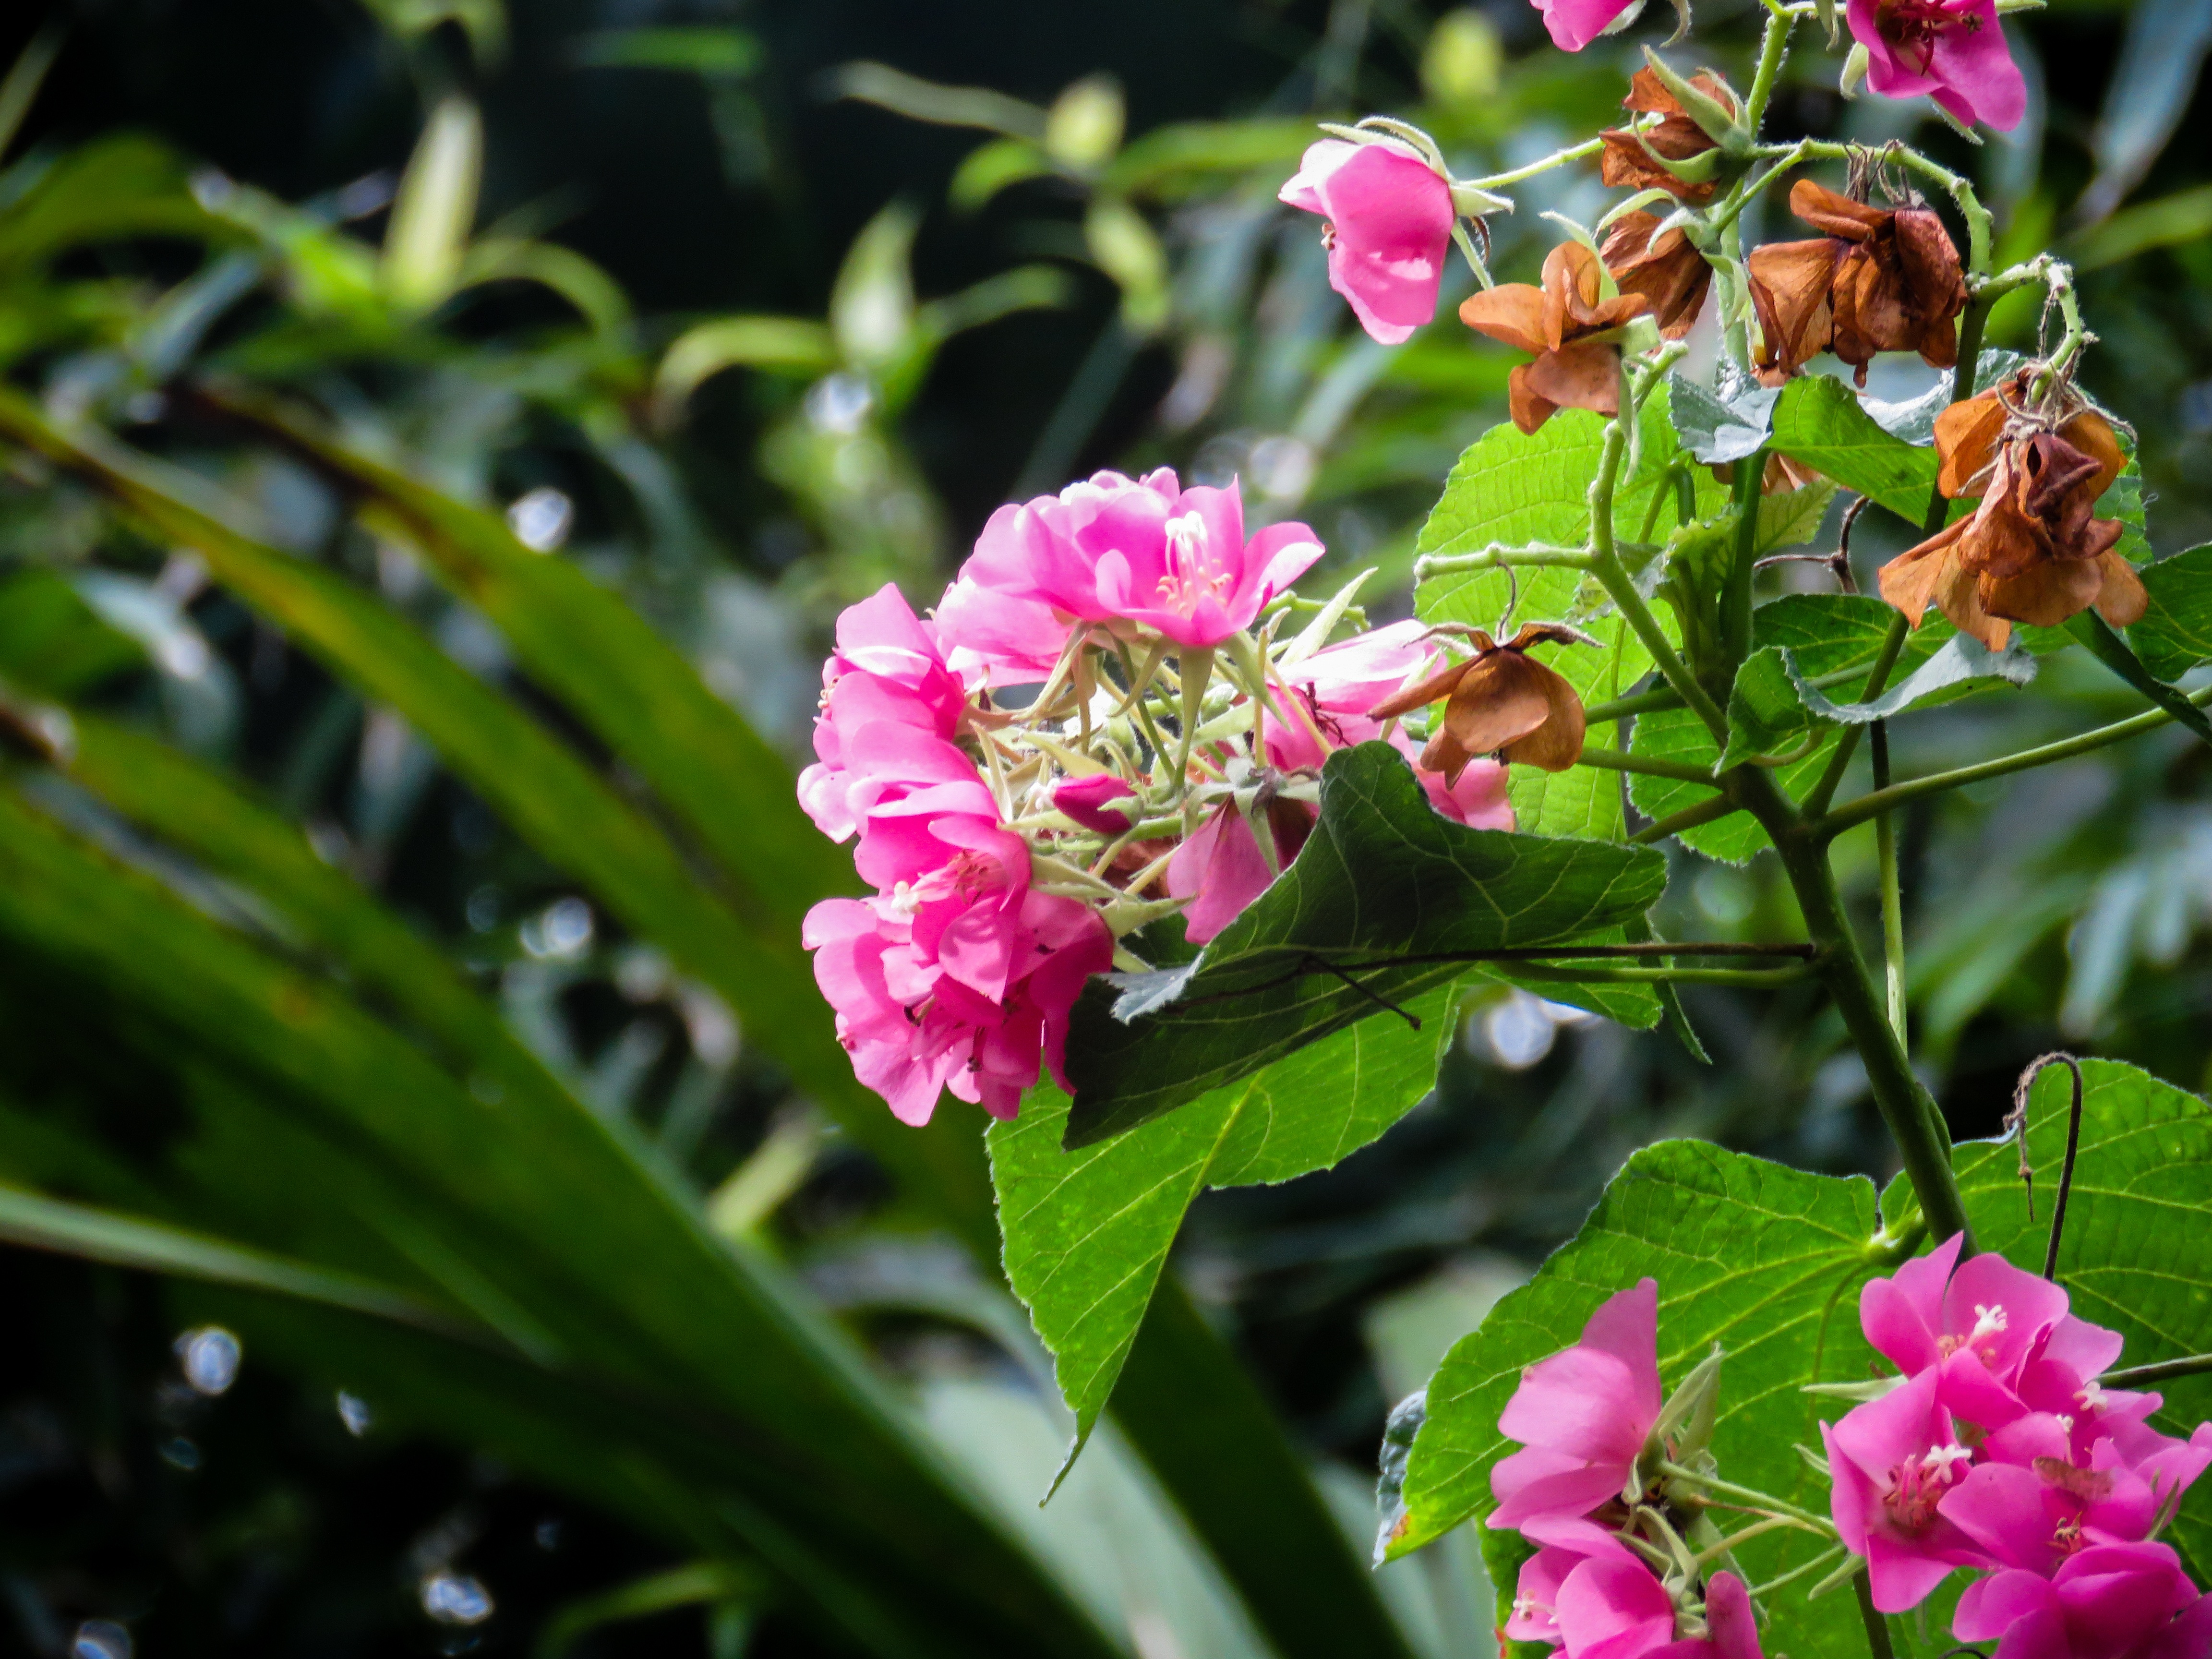
nature, blossom, plant, leaf, flower, bloom, summer, floral, wild, environment, color, botany, garden, closeup, pink, flora, season, wildflower, petals, decorative, shrub, flowering plant, woody plant, land plant